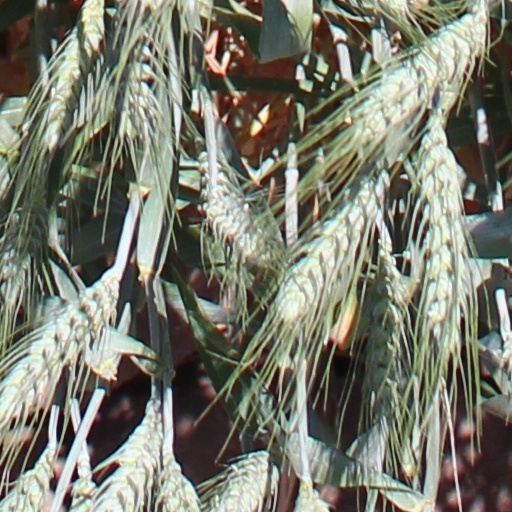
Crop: wheat